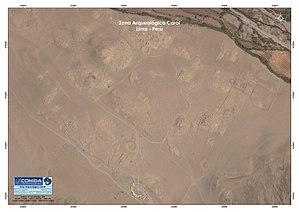
La ville sacrée de Caral-Supe ou Caral-Chupacigarro, est un site archéologique antique situé dans le désert à 23 km de la côte du Pérou, dans la vallée de Supe, région de Lima, province de Barranca, à 140 km au nord-nord-ouest de Lima, est le vestige de la plus ancienne cité d'Amérique connue à ce jour.